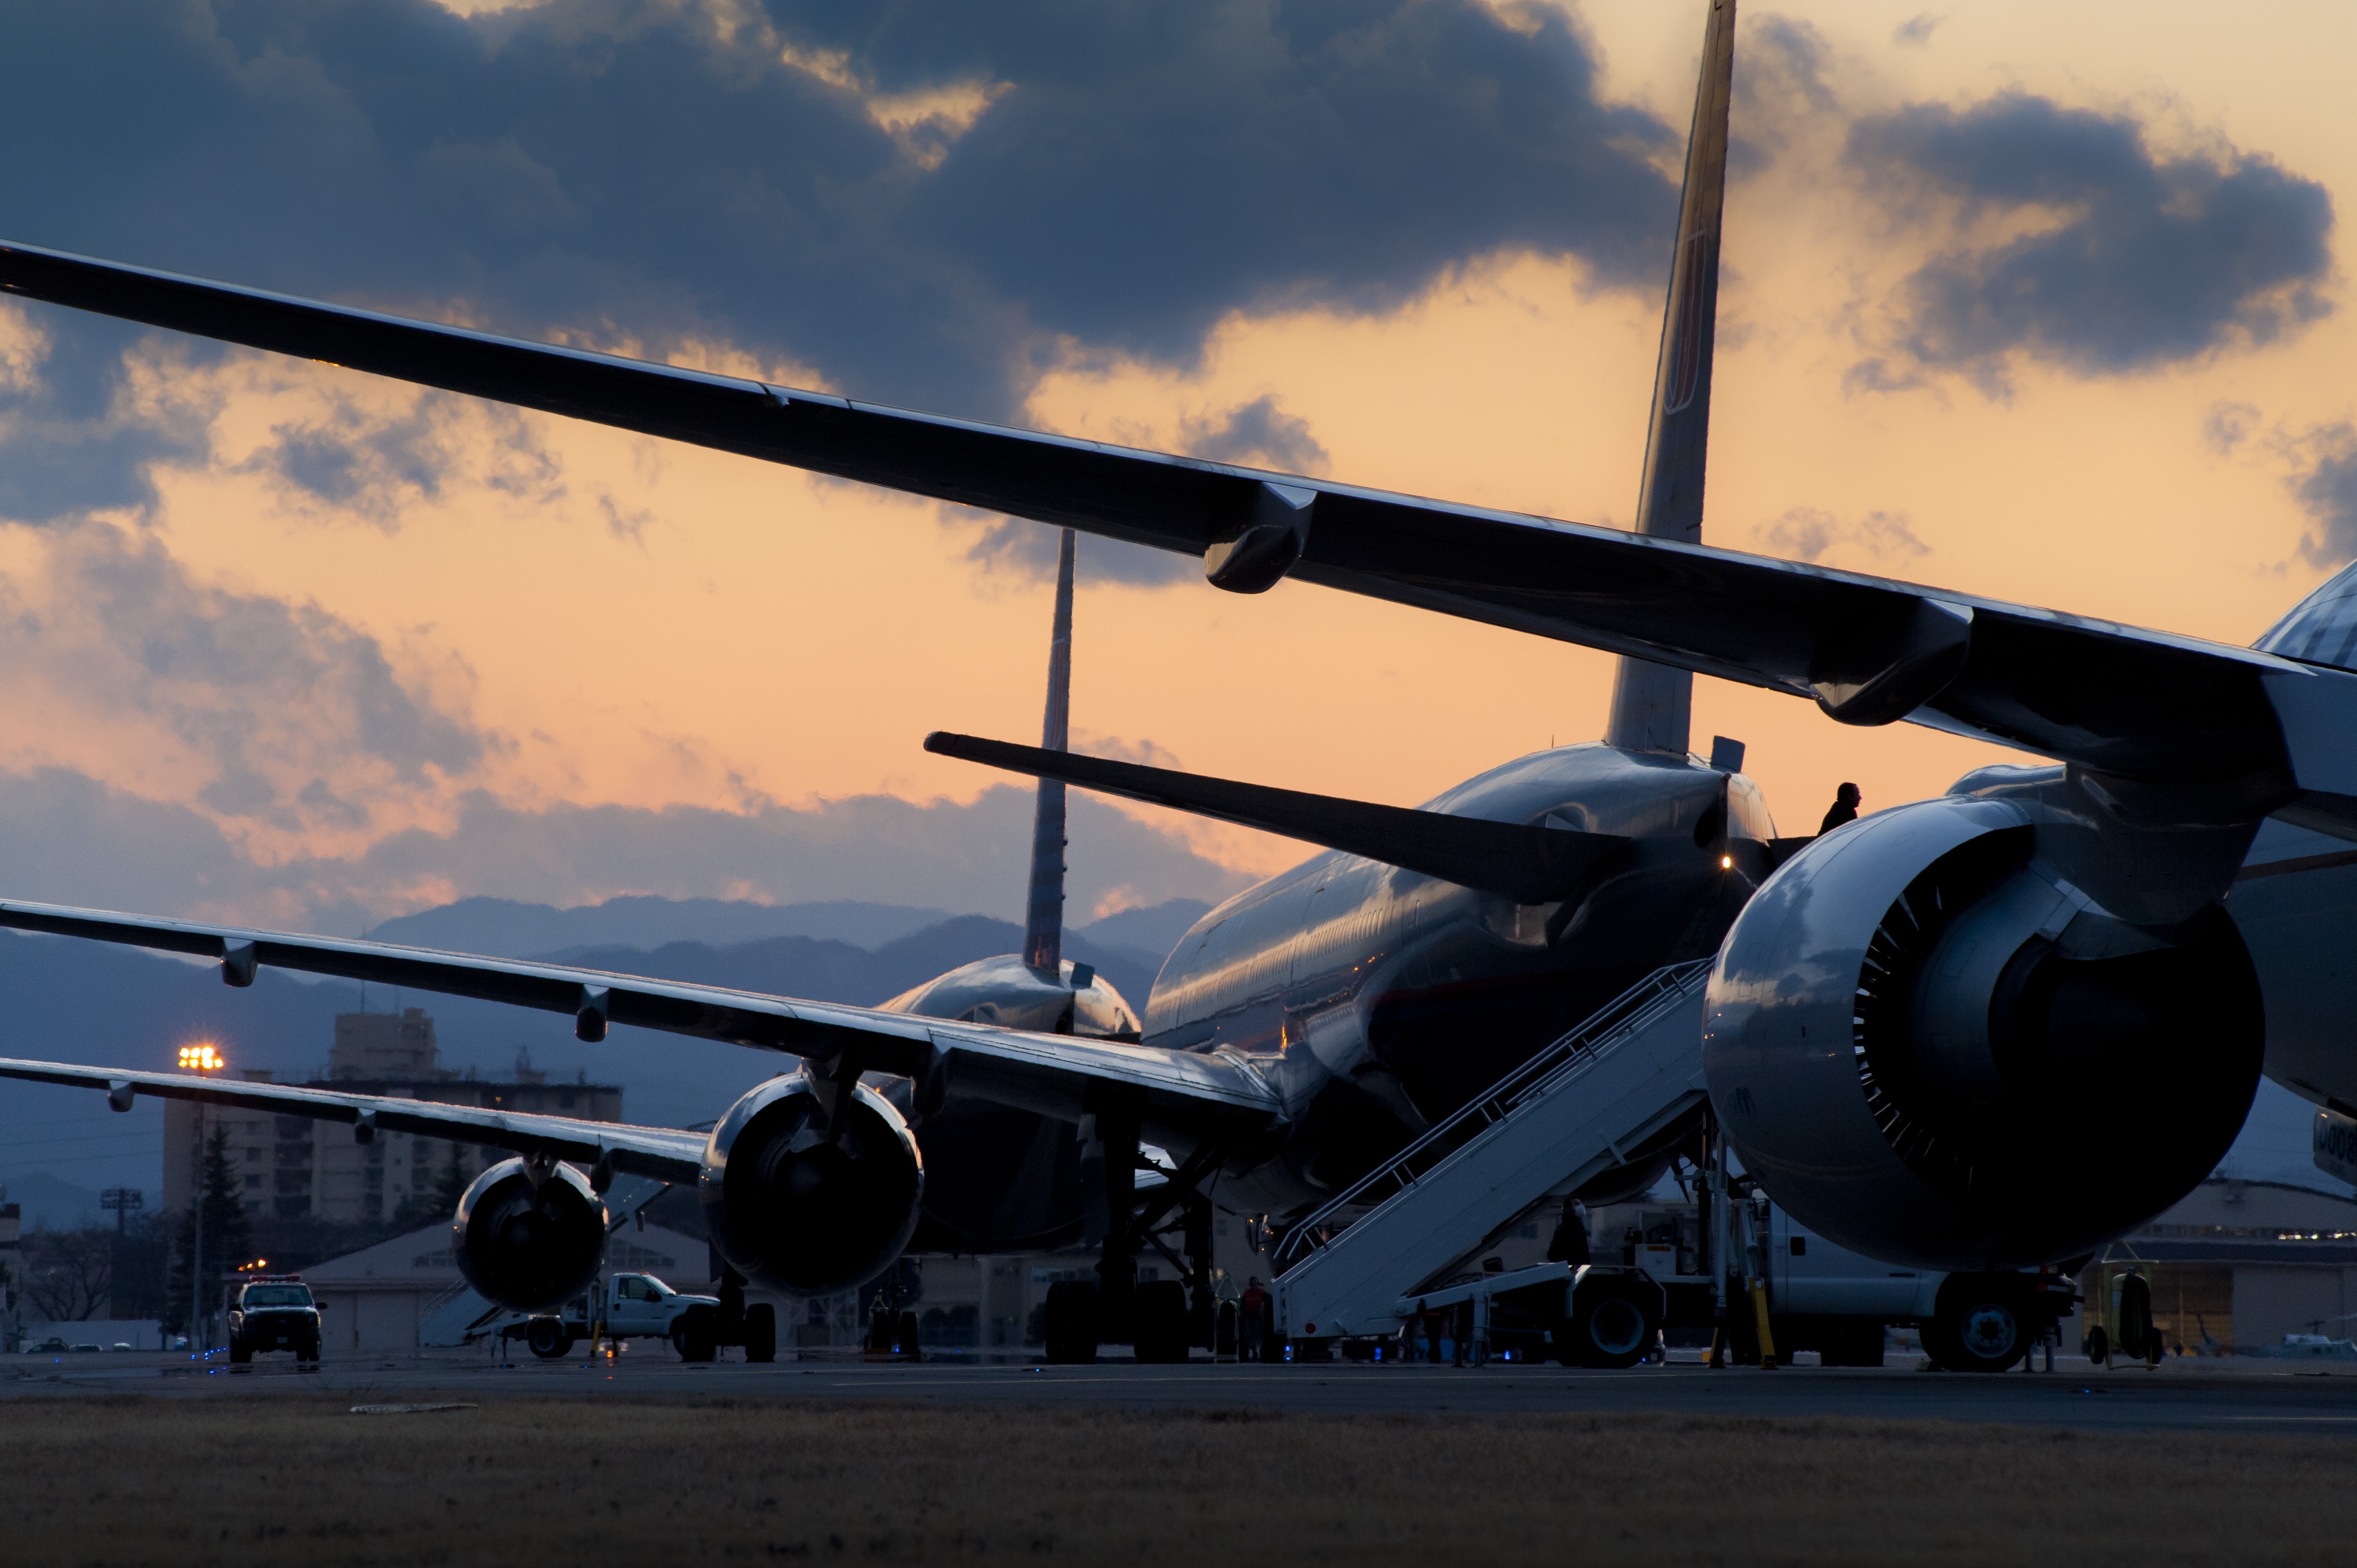
sunset, airport, airplane, aircraft, dusk, evening, vehicle, airline, aviation, flight, airplanes, airliner, parked, commercial, jets, air force, jet aircraft, flight line, boeing 777, military aircraft, atmosphere of earth, aircraft engine